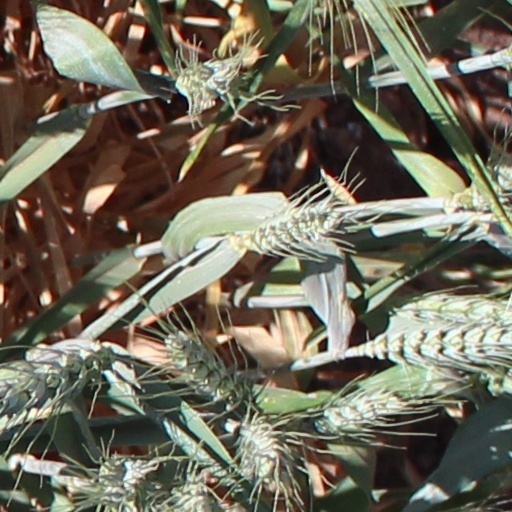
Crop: wheat